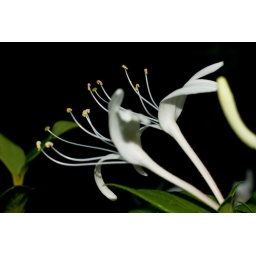
Delicate white flower in the morning